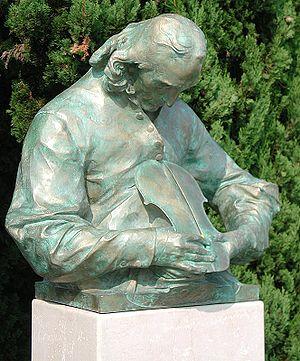
Gasparo di Bertolotti, connu sous le nom Gasparo da Salò est un luthier et un musicien italien de la Renaissance. Il fut l'un des premiers fabricants de violon et un virtuose de la contrebasse. Environ 80 de ses instruments subsistent : violons, contrebasses, altos, violes de gambe avec ou sans pointe, viole da brazzo « con una sola coppia di punte », lira da braccio, lirone, etc.
Chansonnier de Zeghere van Male, recueil manuscrit de chansons réunies par un riche marchand de Bruges : Zeghere van Male.